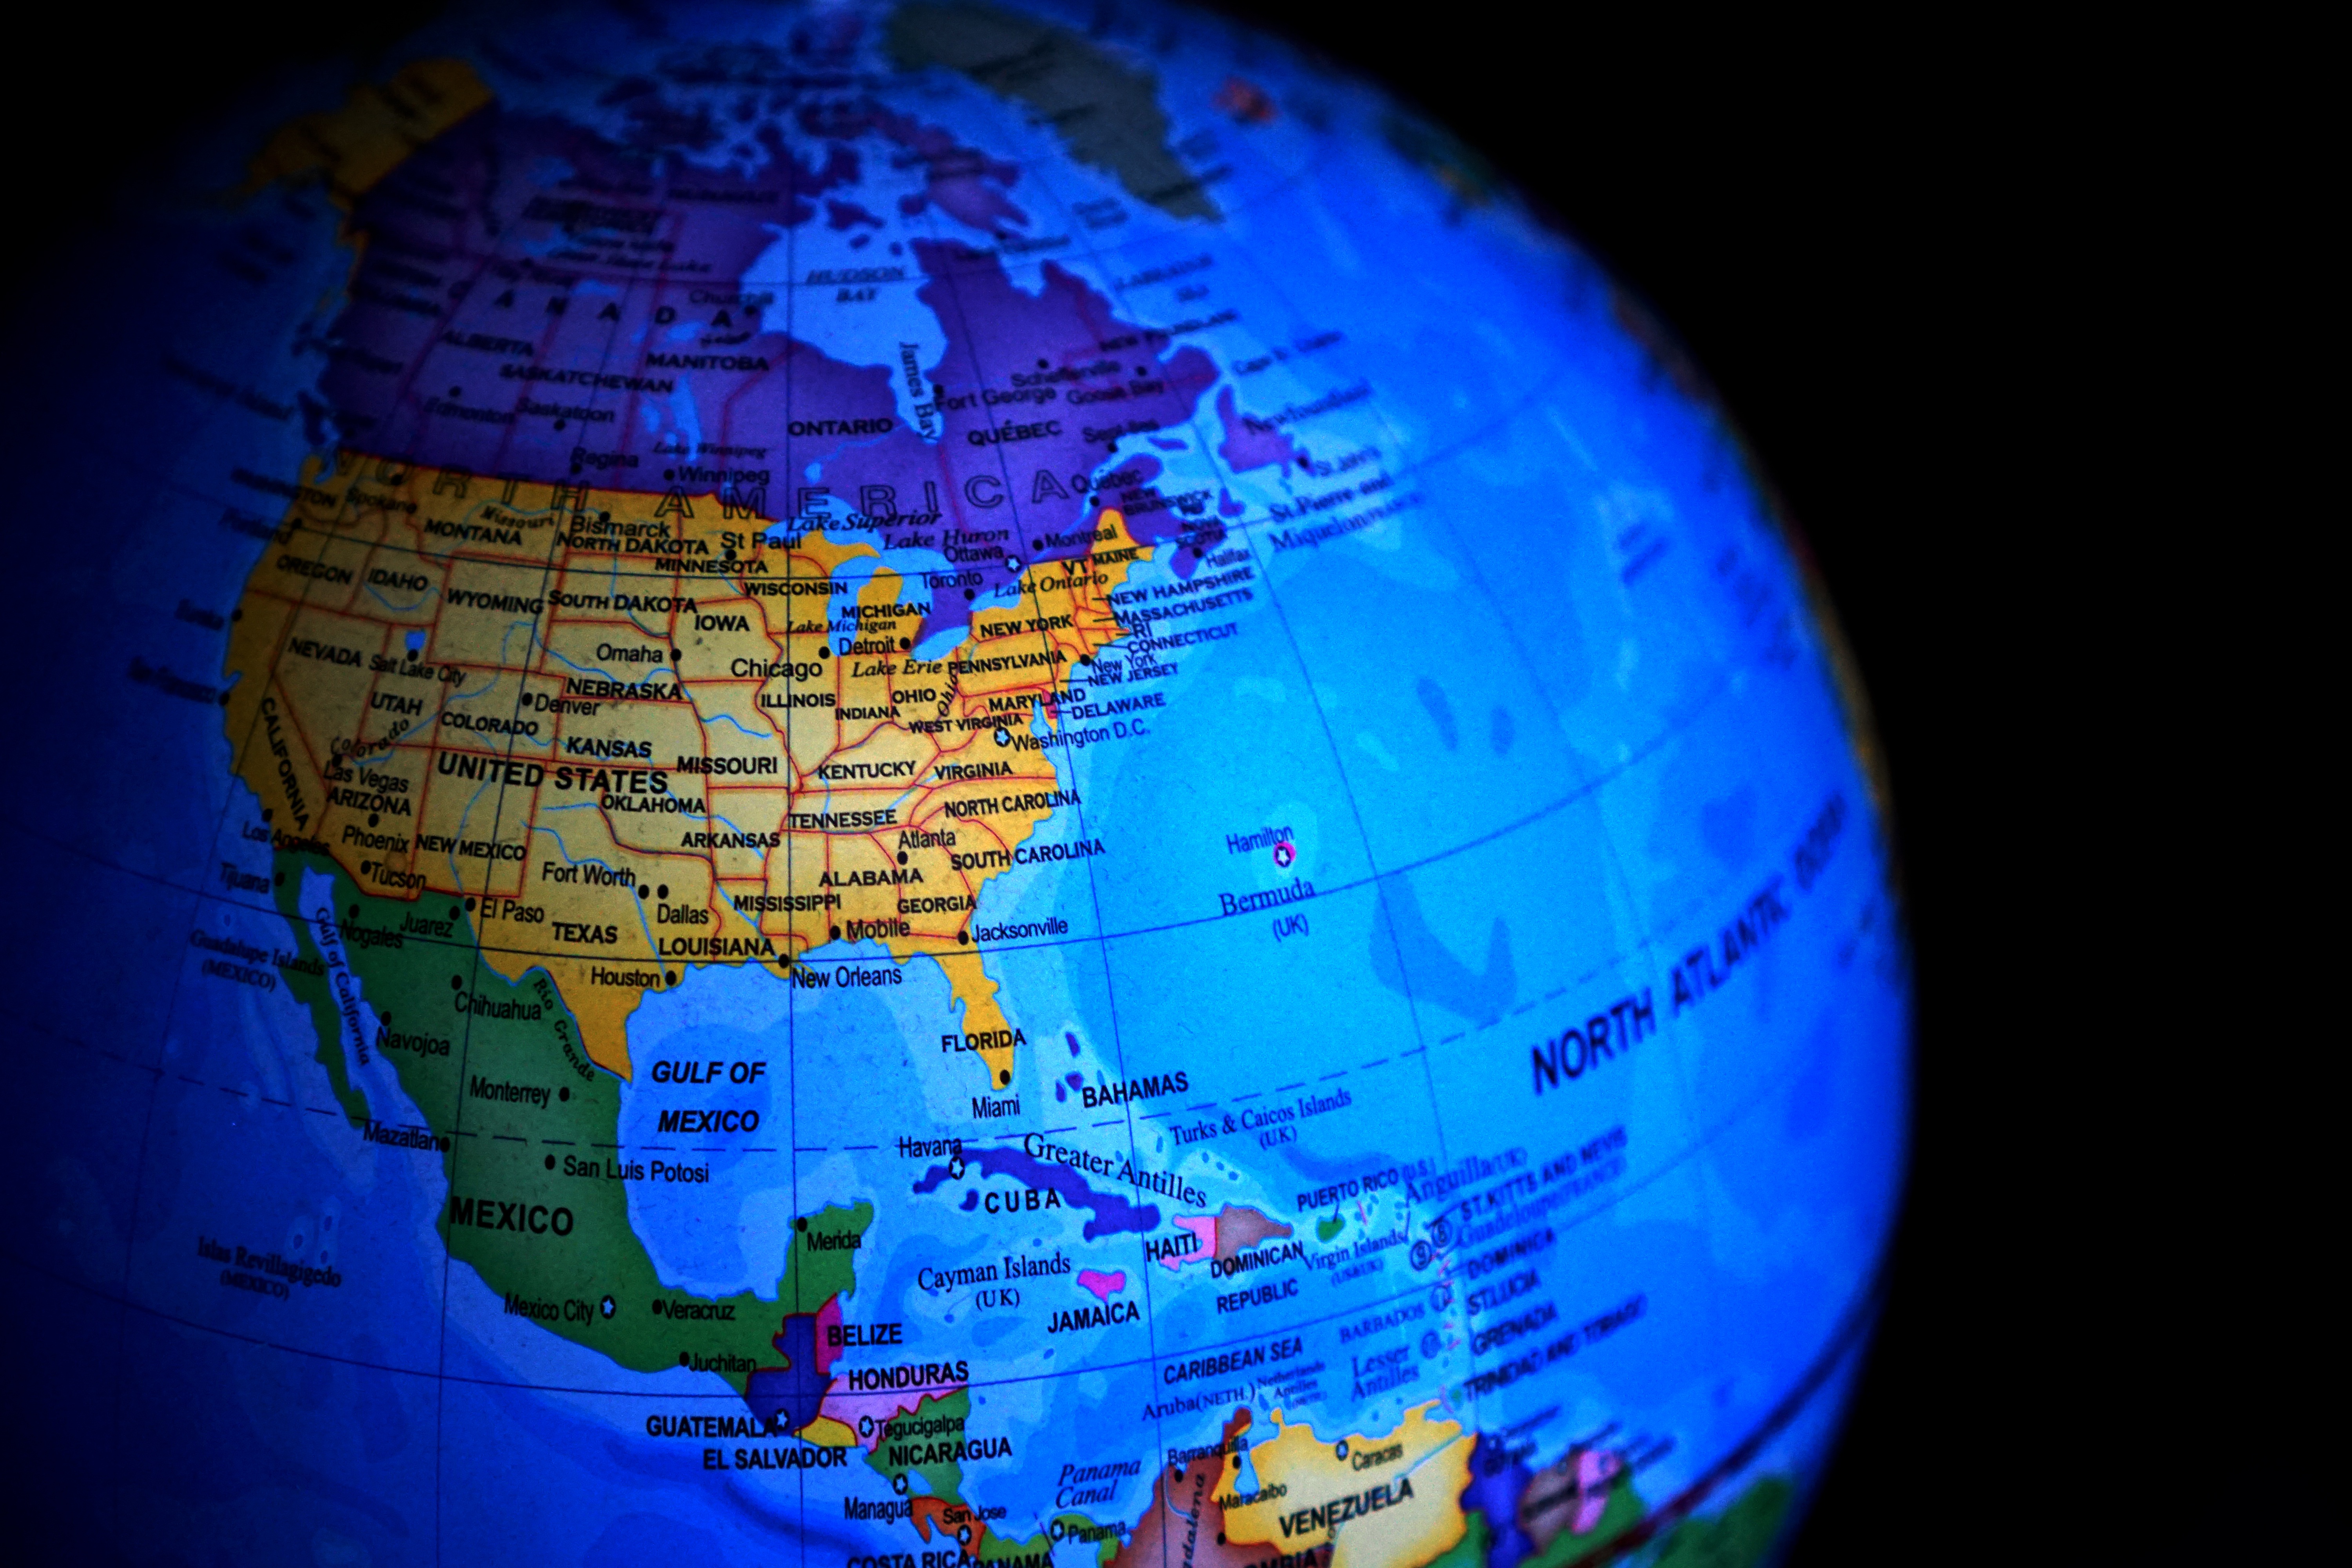
atmosphere, blue, map, circle, globe, world, earth, sphere, planet, shape, maps, north america, the universe, astronomical object